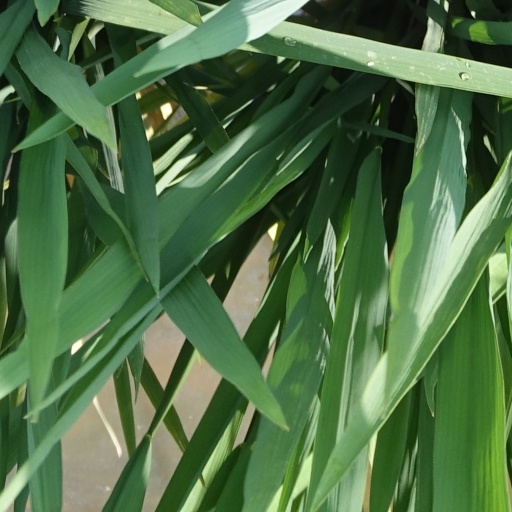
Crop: rice